International relations of Scotland

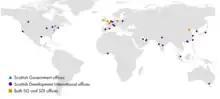
Scottish Government offices internationally

The Scottish Government, along with the other devolved governments of the United Kingdom, pay the Foreign, Commonwealth and Development Office an annual charge to be able to access facilities and support in the embassy or High Commission in which the Scottish international offices are based.